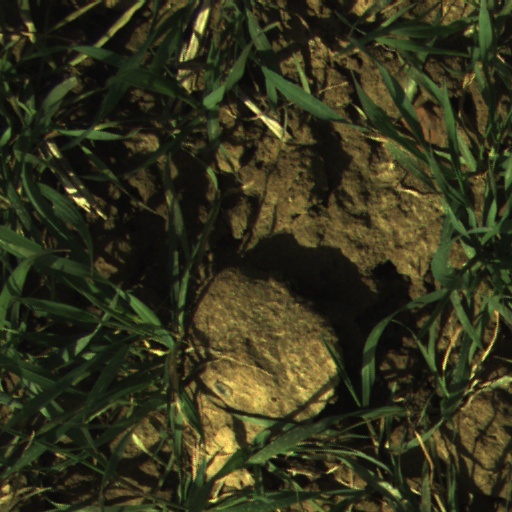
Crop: wheat